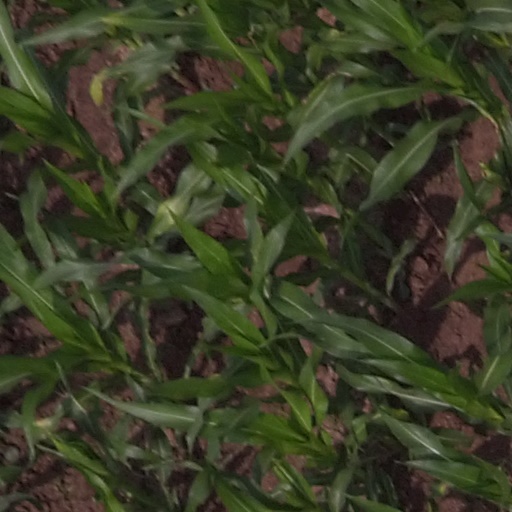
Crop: maize; corn